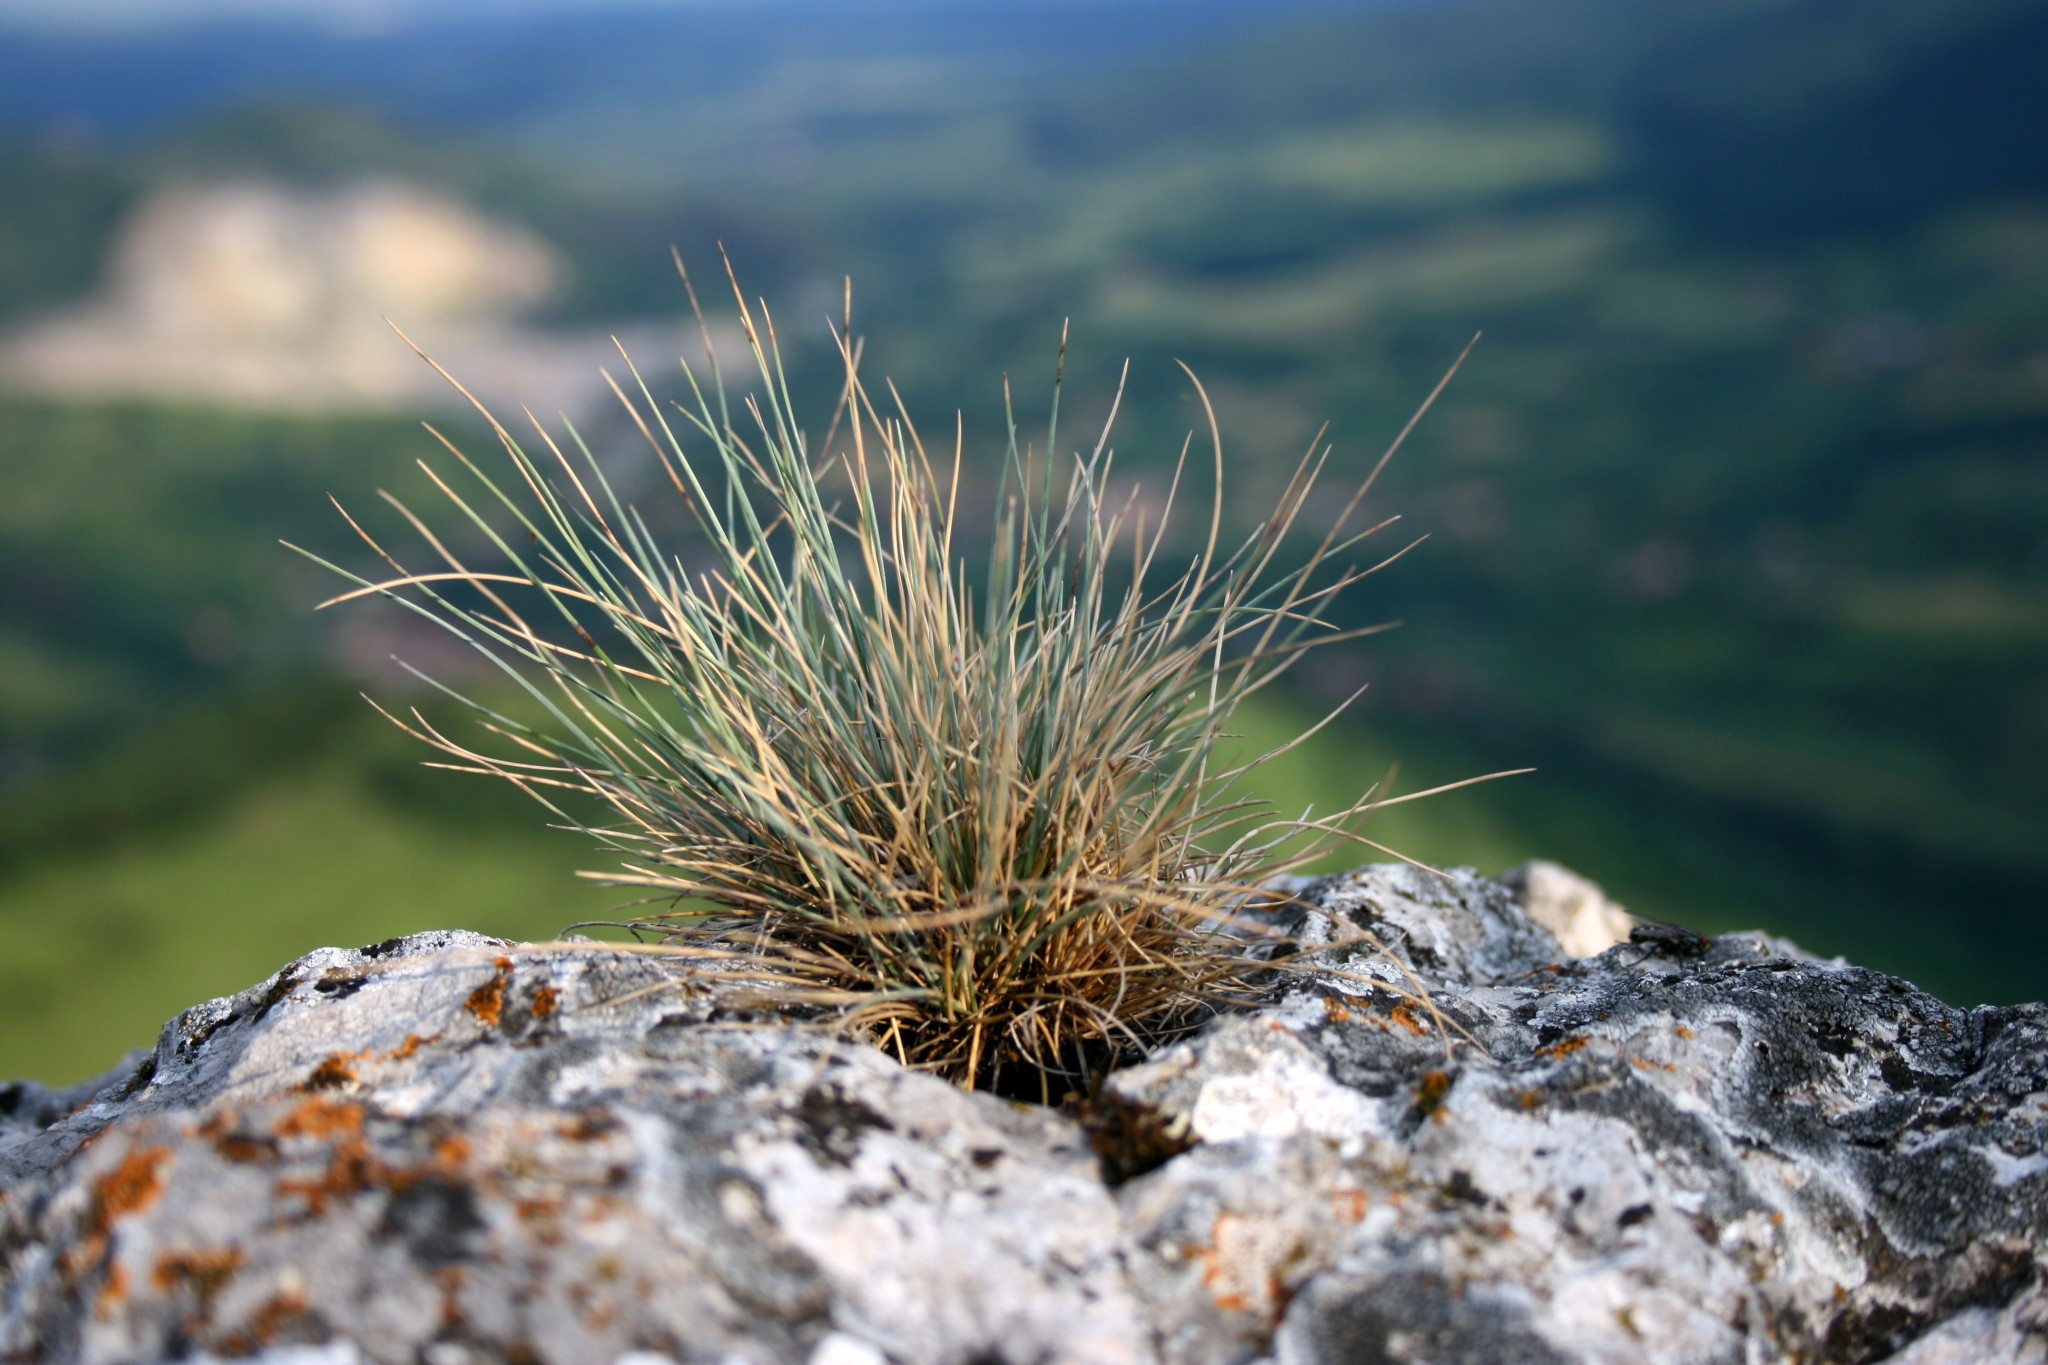
tree, nature, grass, rock, branch, mountain, plant, sunlight, leaf, flower, frost, stone, wildlife, green, autumn, soil, flora, fauna, close up, macro photography, tuft, grass family, land plant, grass tuft